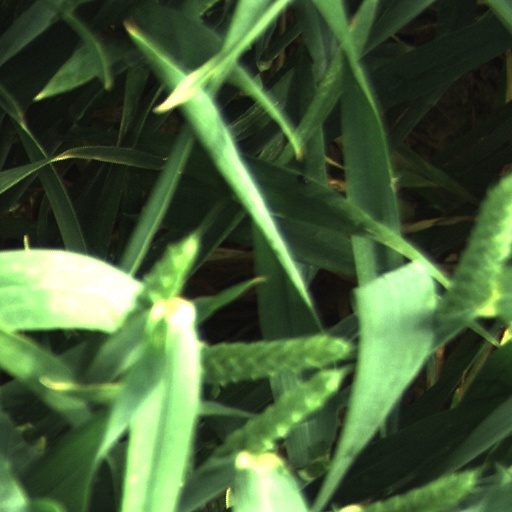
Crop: wheat